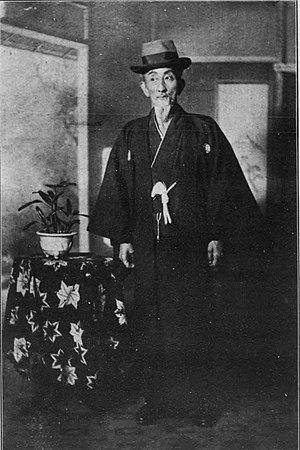
Nakijin Chōfu (1847 - 1915) 日本語: 尚弼・今帰仁王子朝敷 中文（繁體）‎: 尚弼（今歸仁王子朝敷）